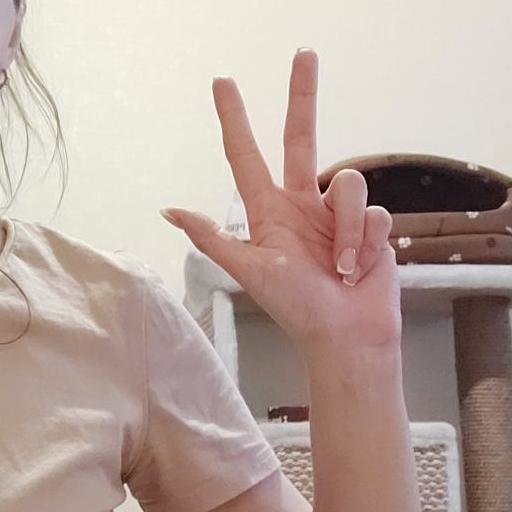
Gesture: three2